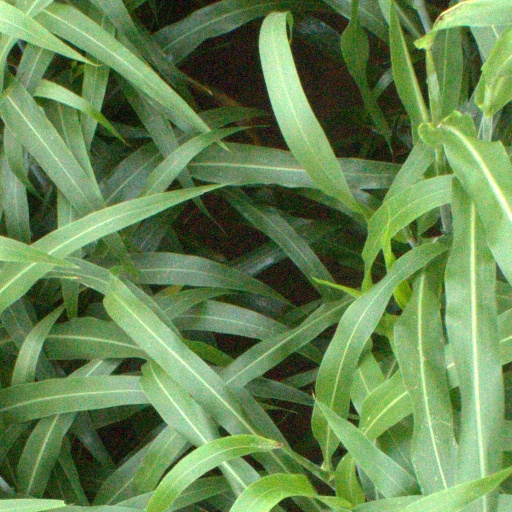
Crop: sorghum